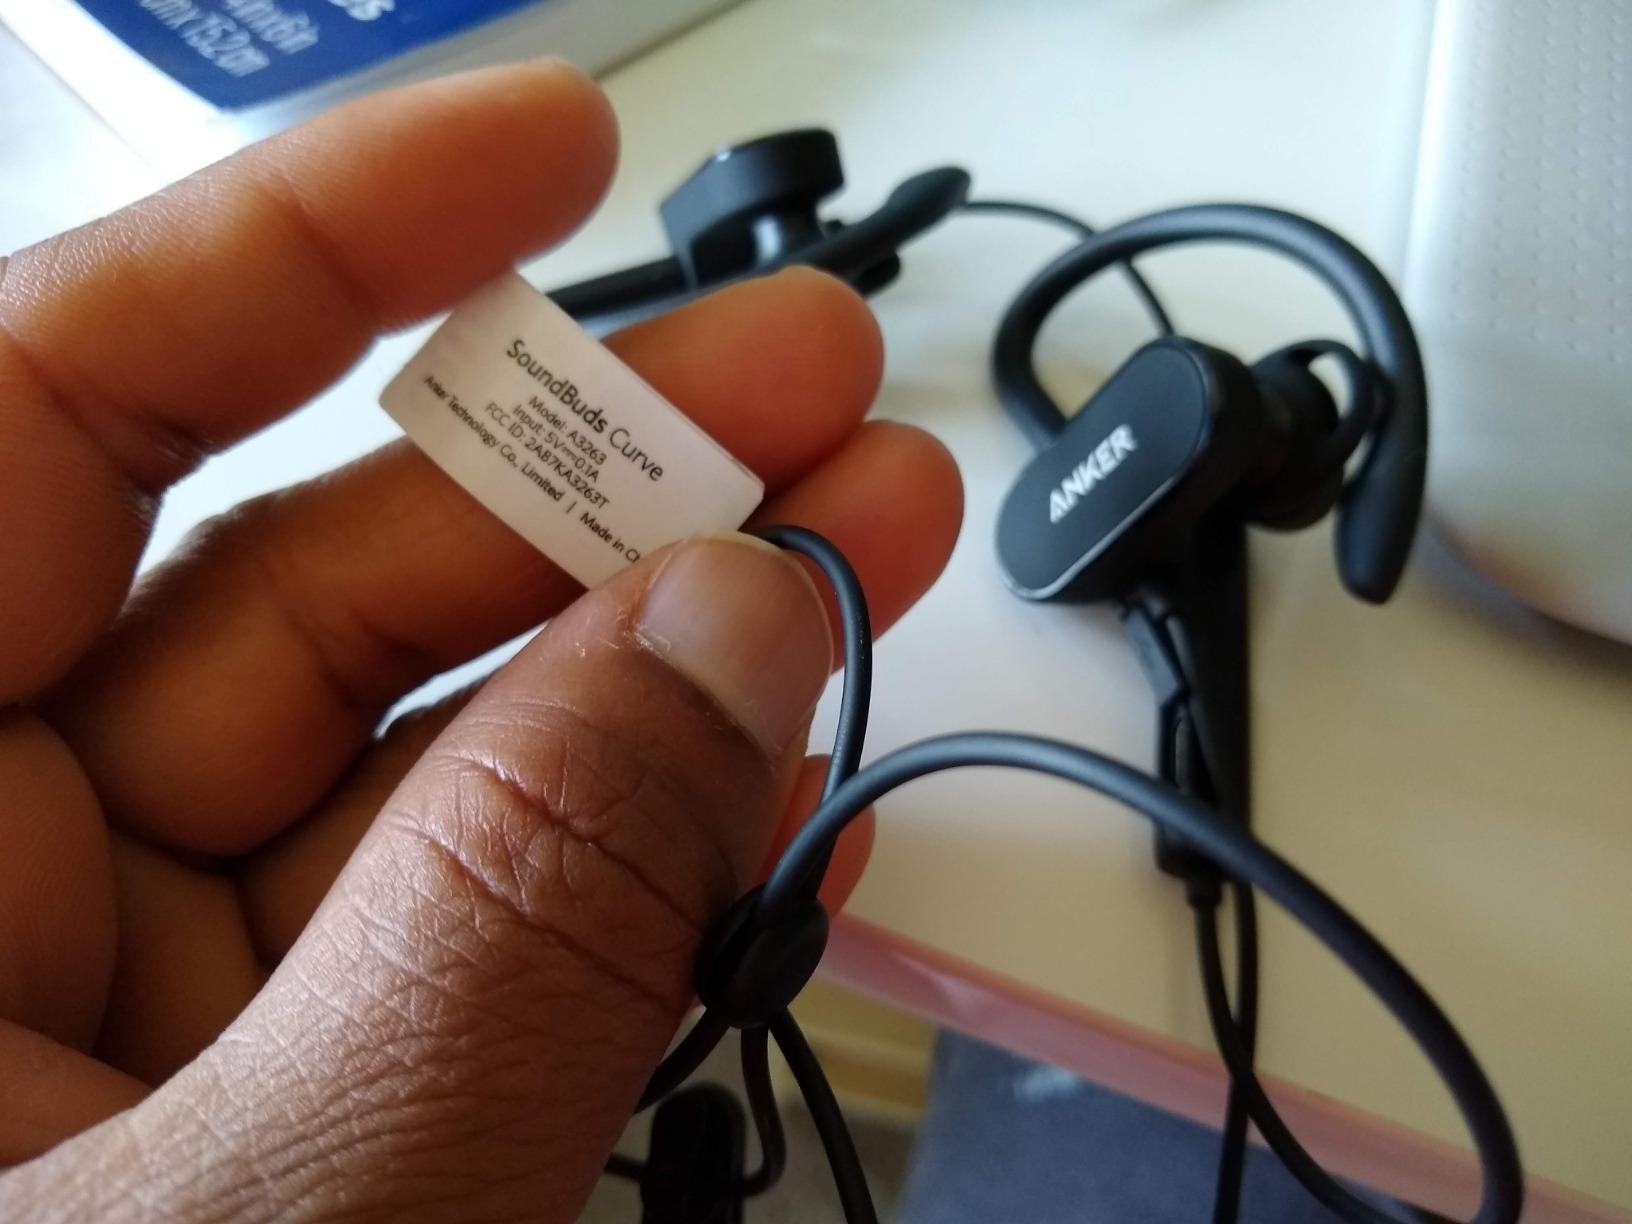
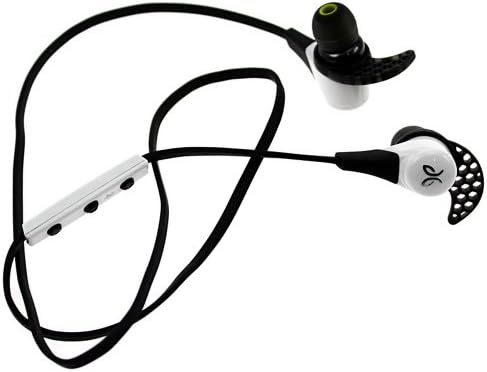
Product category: headphones
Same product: no